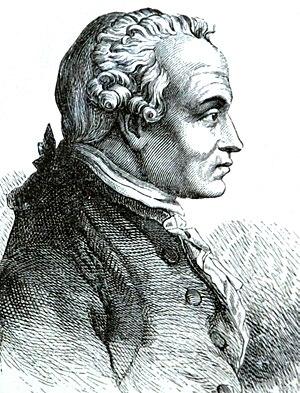
Mary Shelley sous-titre son roman, communément appelé Frankenstein, « Le Prométhée moderne ».
Alfred North Whitehead, né le 15 février 1861 à Ramsgate et mort le 30 décembre 1947 à Cambridge, est un philosophe, logicien et mathématicien britannique. Il est le fondateur de l'école philosophique connue sous le nom de la philosophie du processus, un courant influent dans toute une série de disciplines : l'écologie, la théologie, l'éducation, la physique, la biologie, l'économie et la psychologie.
En philosophie, la notion d'inconscient est un concept dont l'usage semble remonter à l'Antiquité et qui peut être entendu en un sens ontologique, comme ce qui dans l'esprit est dépourvu de conscience, ou en un sens gnoséologique, comme ce qui reste inaccessible à la conscience réflexive ou à l'introspection.
Le siècle des Lumières est un mouvement philosophique, littéraire et culturel que connaît l'Europe du XVIIIᵉ siècle et qui se propose de dépasser l'obscurantisme et de promouvoir les connaissances. Des philosophes et des intellectuels encouragent la science par l’échange intellectuel, s’opposant à la superstition, à l’intolérance et aux abus des Églises et des États. Le terme de « Lumières » a été consacré par l'usage pour rassembler la diversité des manifestations de cet ensemble d’objets, de courants, de pensées ou de sensibilités et d’acteurs historiques.